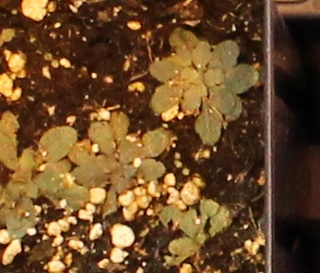
Label: Horseweed